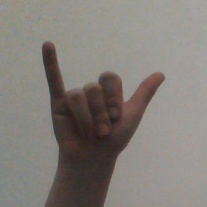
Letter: ya